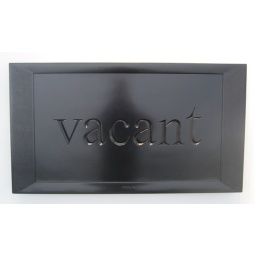
'vacant' wide screen television, in black